Rosenheim–Salzburg railway

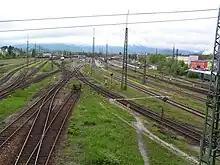
Tracks of Freilassing station

Bergen station was commissioned in 1860 with the opening of the line. The station was converted to a halt before 1990. The entrance building is heritage-listed.